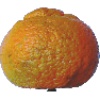
Label: Mandarine 1